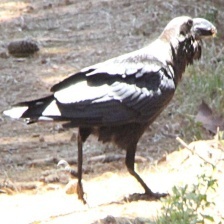
Species: WHITE NECKED RAVEN
Scientific name: CORVUS ALBICOLLIS